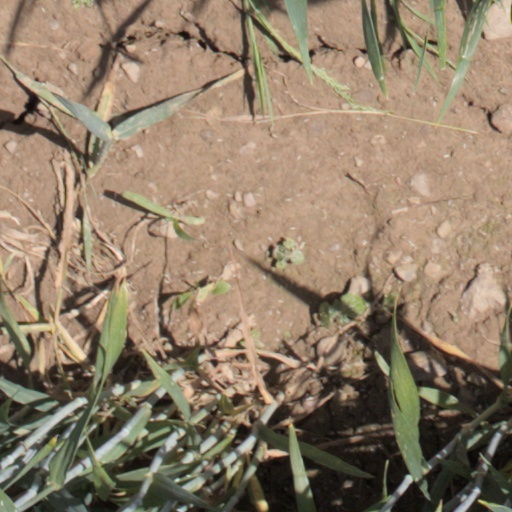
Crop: wheat